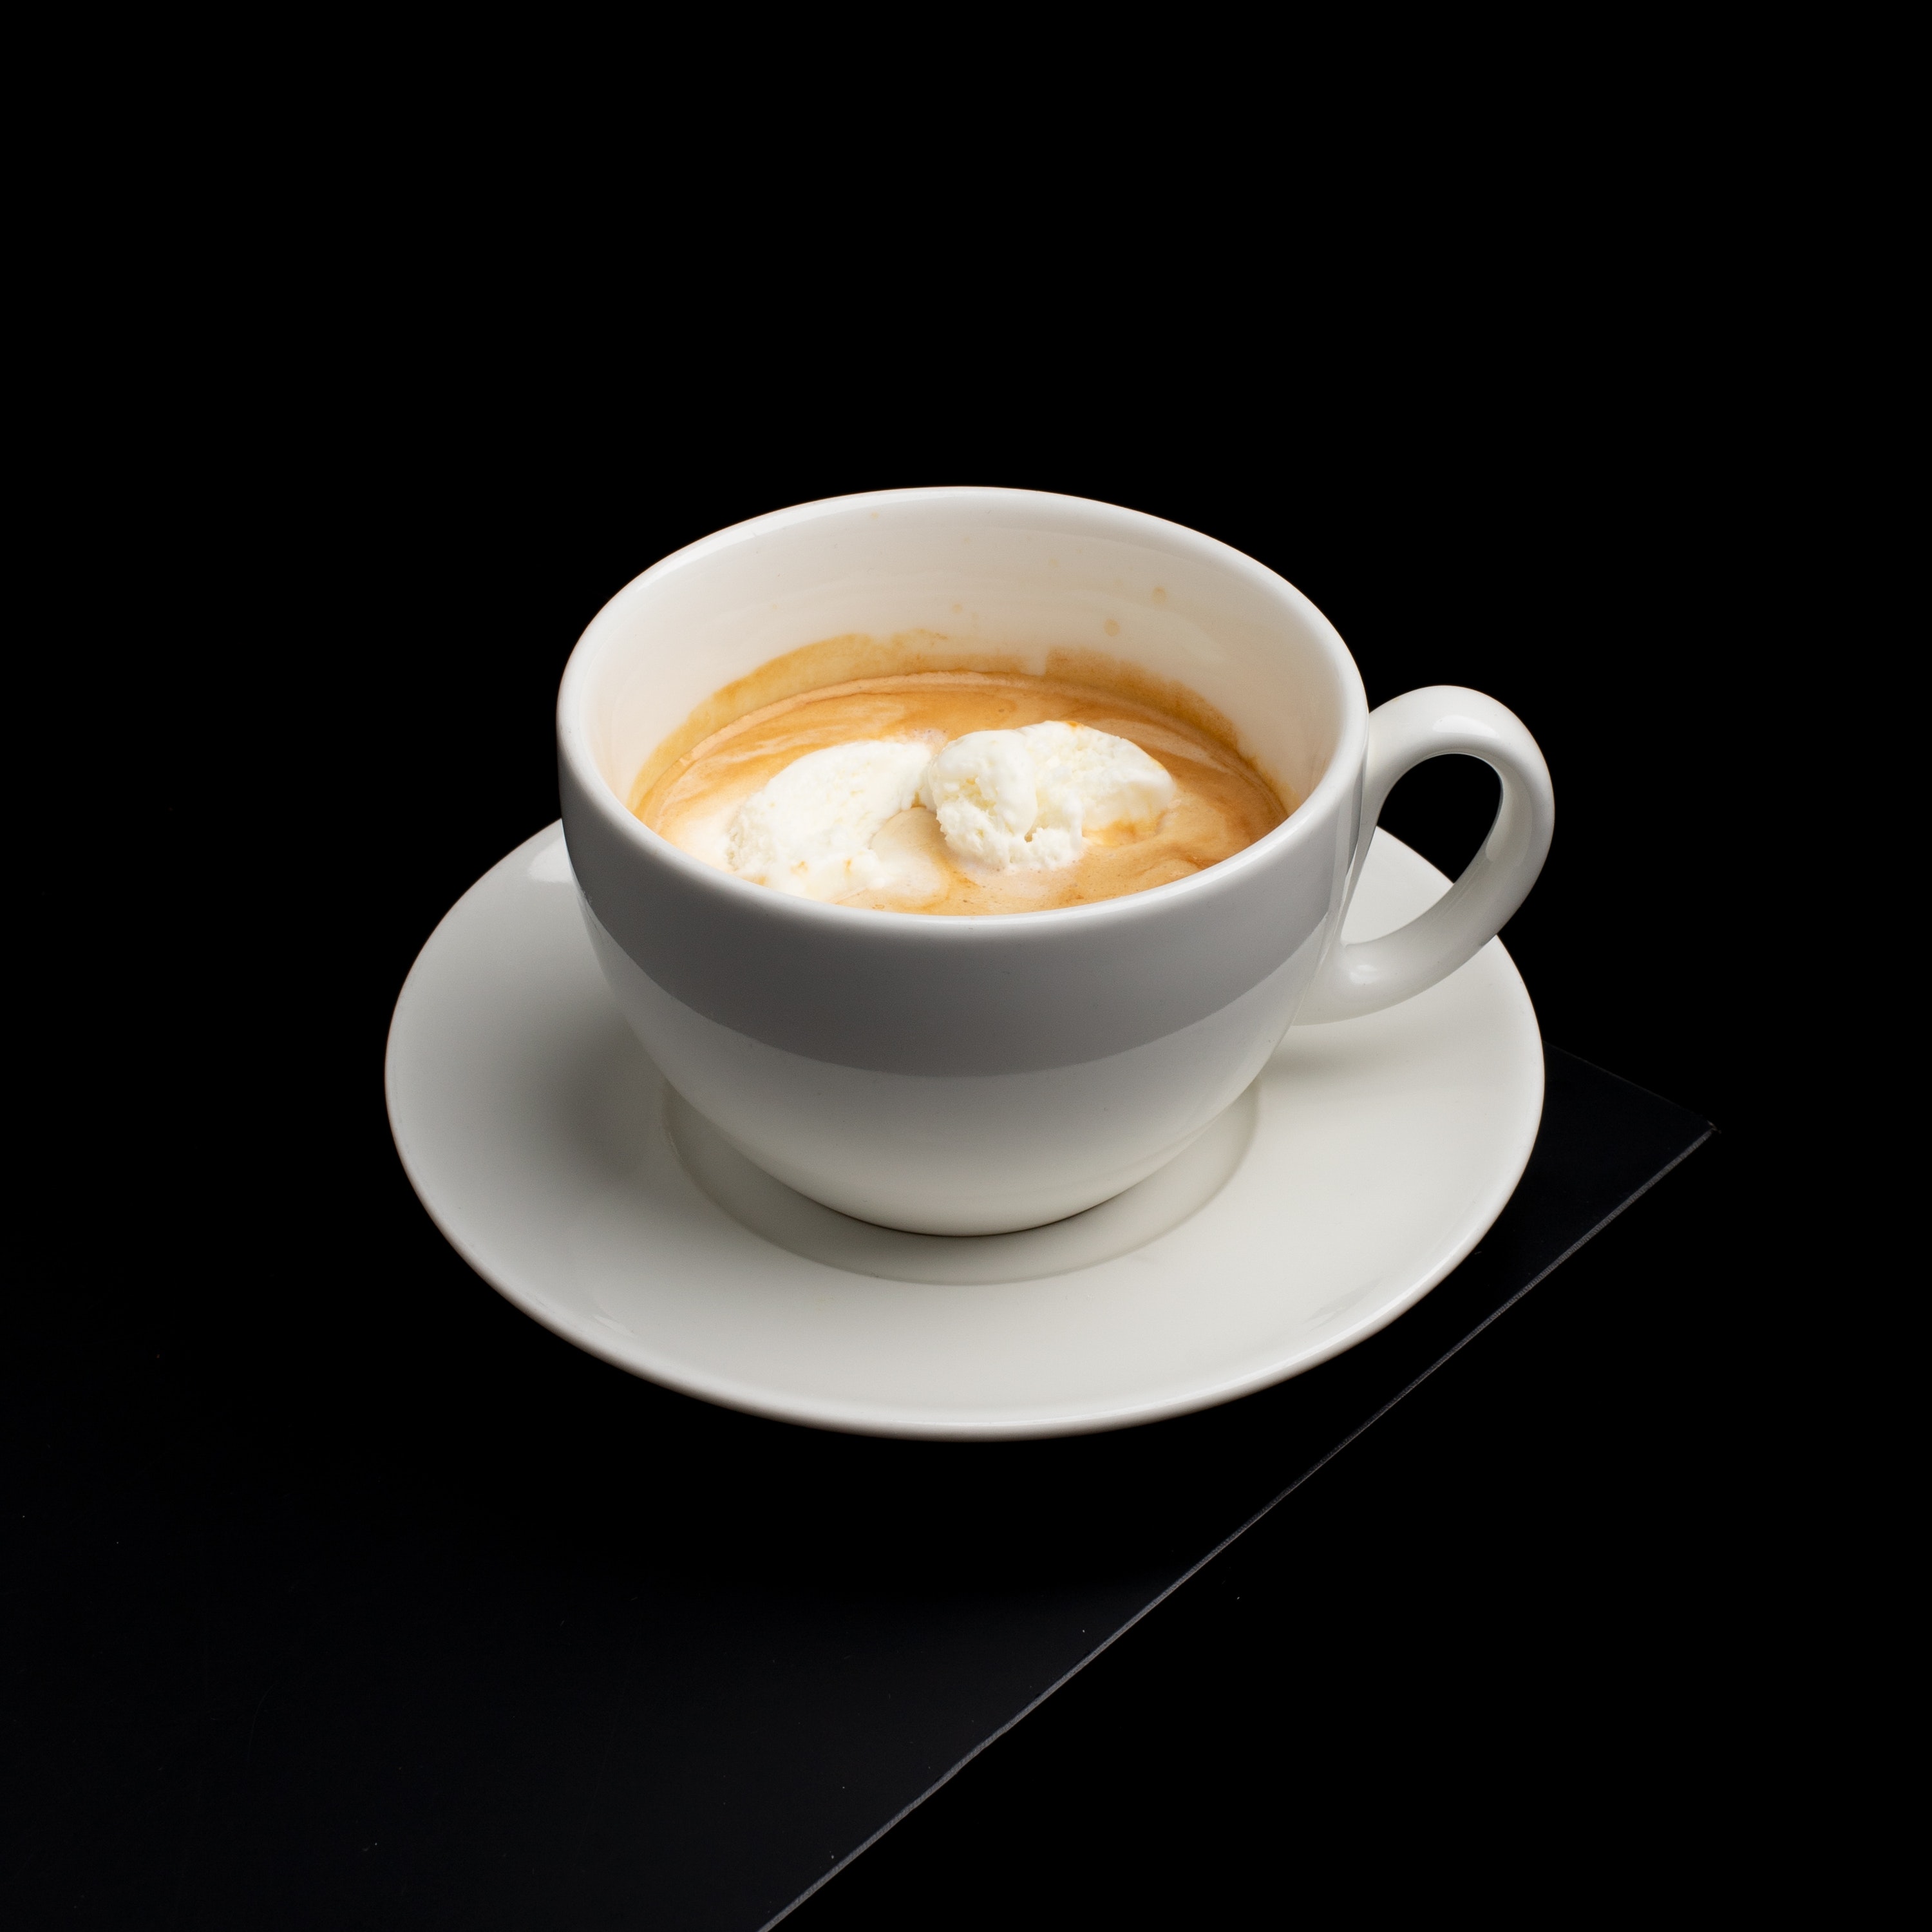
drink, tableware, coffee cup, food, drinkware, Single origin coffee, dishware, cortado, coffee, cup, ingredient, flat white, teacup, wiener melange, cappuccino, latte, coffee milk, saucer, cuban espresso, serveware, espresso, caff macchiato, Java coffee, cafe au lait, cuisine, dish, white coffee, Espressino, porcelain, Coffee substitute, ristretto, sweetness, non alcoholic beverage, caffeine, yuanyang, plate, spoon, caff americano, instant coffee, circle, marocchino, ceramic, cafe, mocaccino